Kinneloa Fire

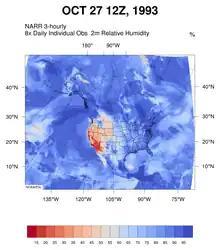
This map of relative humidity at 12Z (4:00 am. PDT, when the fire began) on Oct 27 shows widespread low RH levels across Southern California.

On October 27, 1993, the National Park Service morning report read: